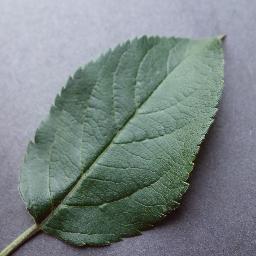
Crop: apple
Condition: healthy